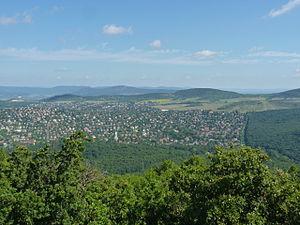
Csúcshegy est un quartier de Budapest, situé dans le 3ᵉ arrondissement.